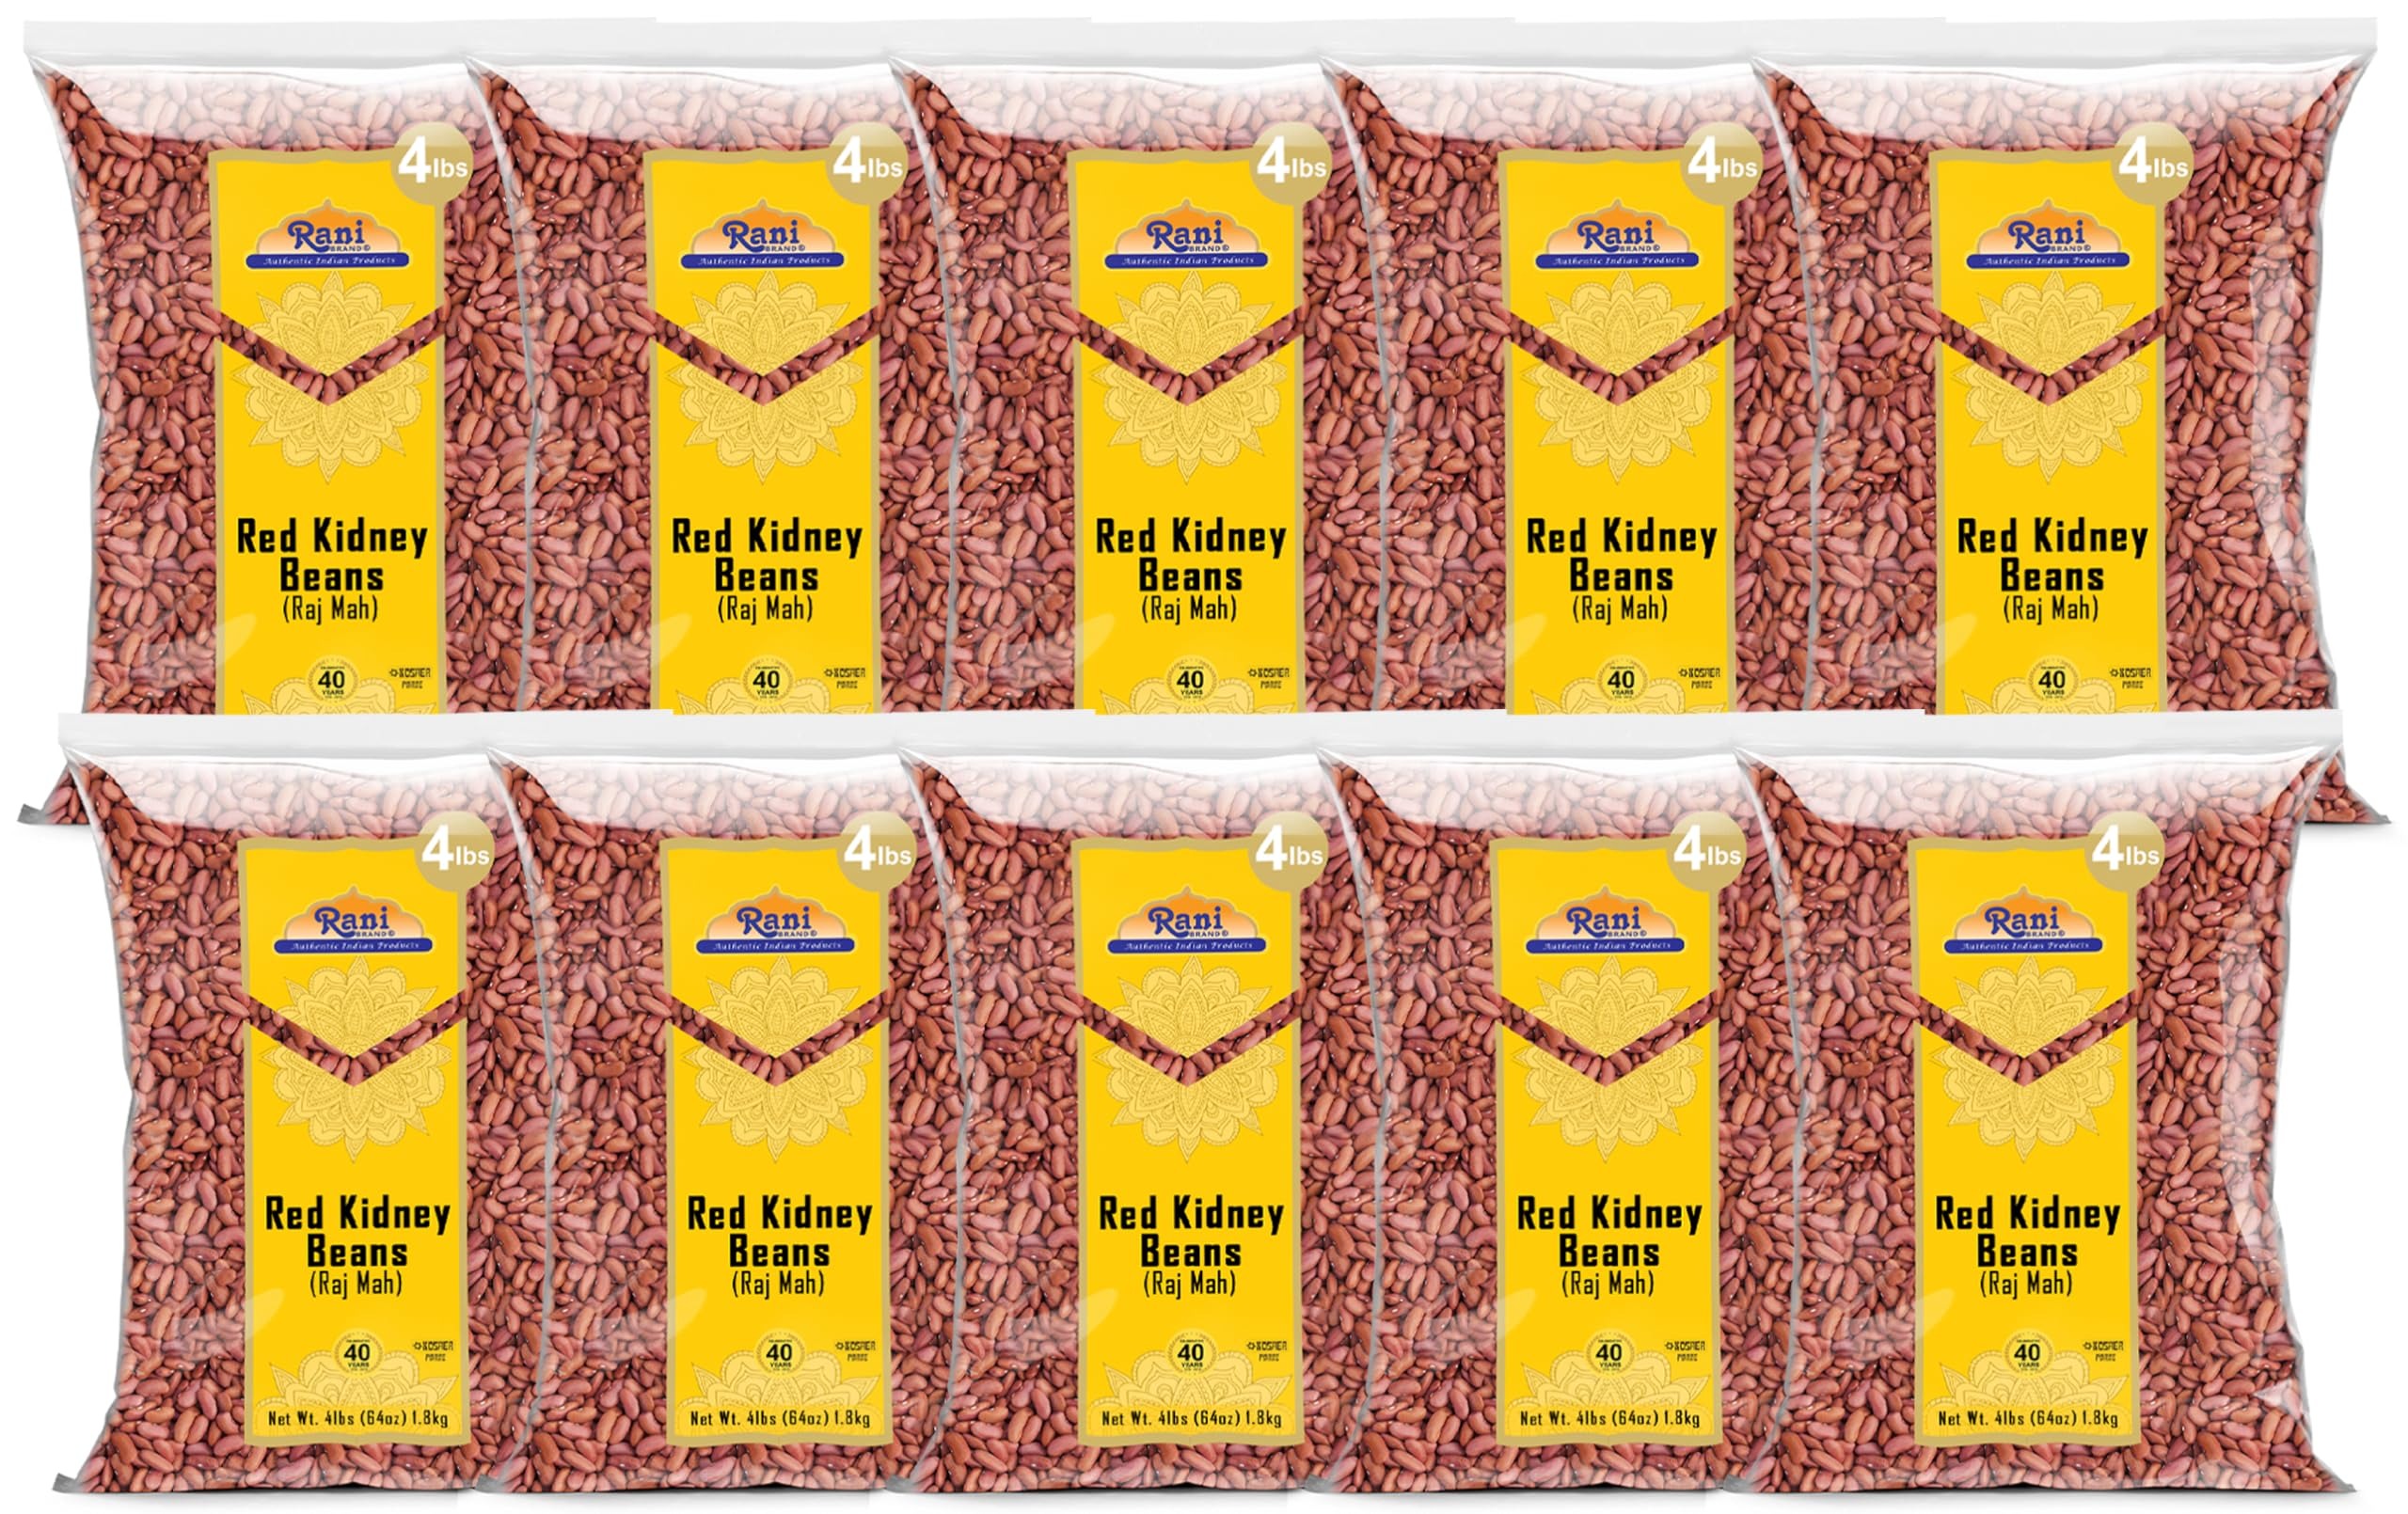
Item Name: Rani Red Kidney Beans, Light 64oz (4lbs) 1.81kg ~ Pack of 10~640oz (40lbs) 18.14kg Total ~ All Natural | Vegan | Gluten Friendly | NON-GMO | Kosher | Raj Mah
Bullet Point 1: You'll LOVE our Red Kidney Beans Light by Rani Brand--Here's Why:
Bullet Point 2: ❤️100% Natural, No preservatives or "fillers" & Great Health Benefits.
Bullet Point 3: ❤️NOW IN PACK OF 10! Great source of natural protein, ideal for vegetarians & vegans.
Bullet Point 4: ❤️Rani is a USA based company selling spices for over 40 years, buy with confidence!
Bullet Point 5: ❤️Net Wt. 64oz (4lbs) 1.81kg x Pack of 10 = Total of 640oz (40lbs) 18.14kg, Alternate Names: (Indian) Raj Mah
Product Description: Red kidney beans are commonly used in the cuisine of India, where the beans are known as Raj Mah. Red kidney beans are used in southern Louisiana for the classic Monday Creole dish of red beans and rice. It is named for its visual resemblance in shape and color to a kidney.
Value: 640.0
Unit: Ounce

Price: 99.99